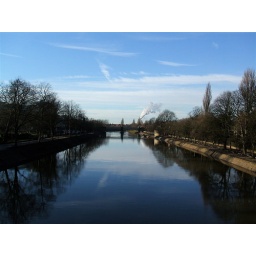
A view of the river Ouse from a bridge in York city centre. I especially liked the plume of smoke in the background.